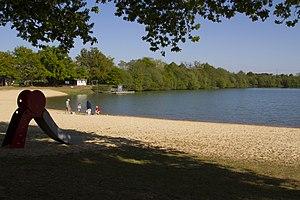
Spay, domaine du Houssay
Spay est une commune française située dans le département de la Sarthe en région Pays de la Loire, peuplée de 2 890 habitants.